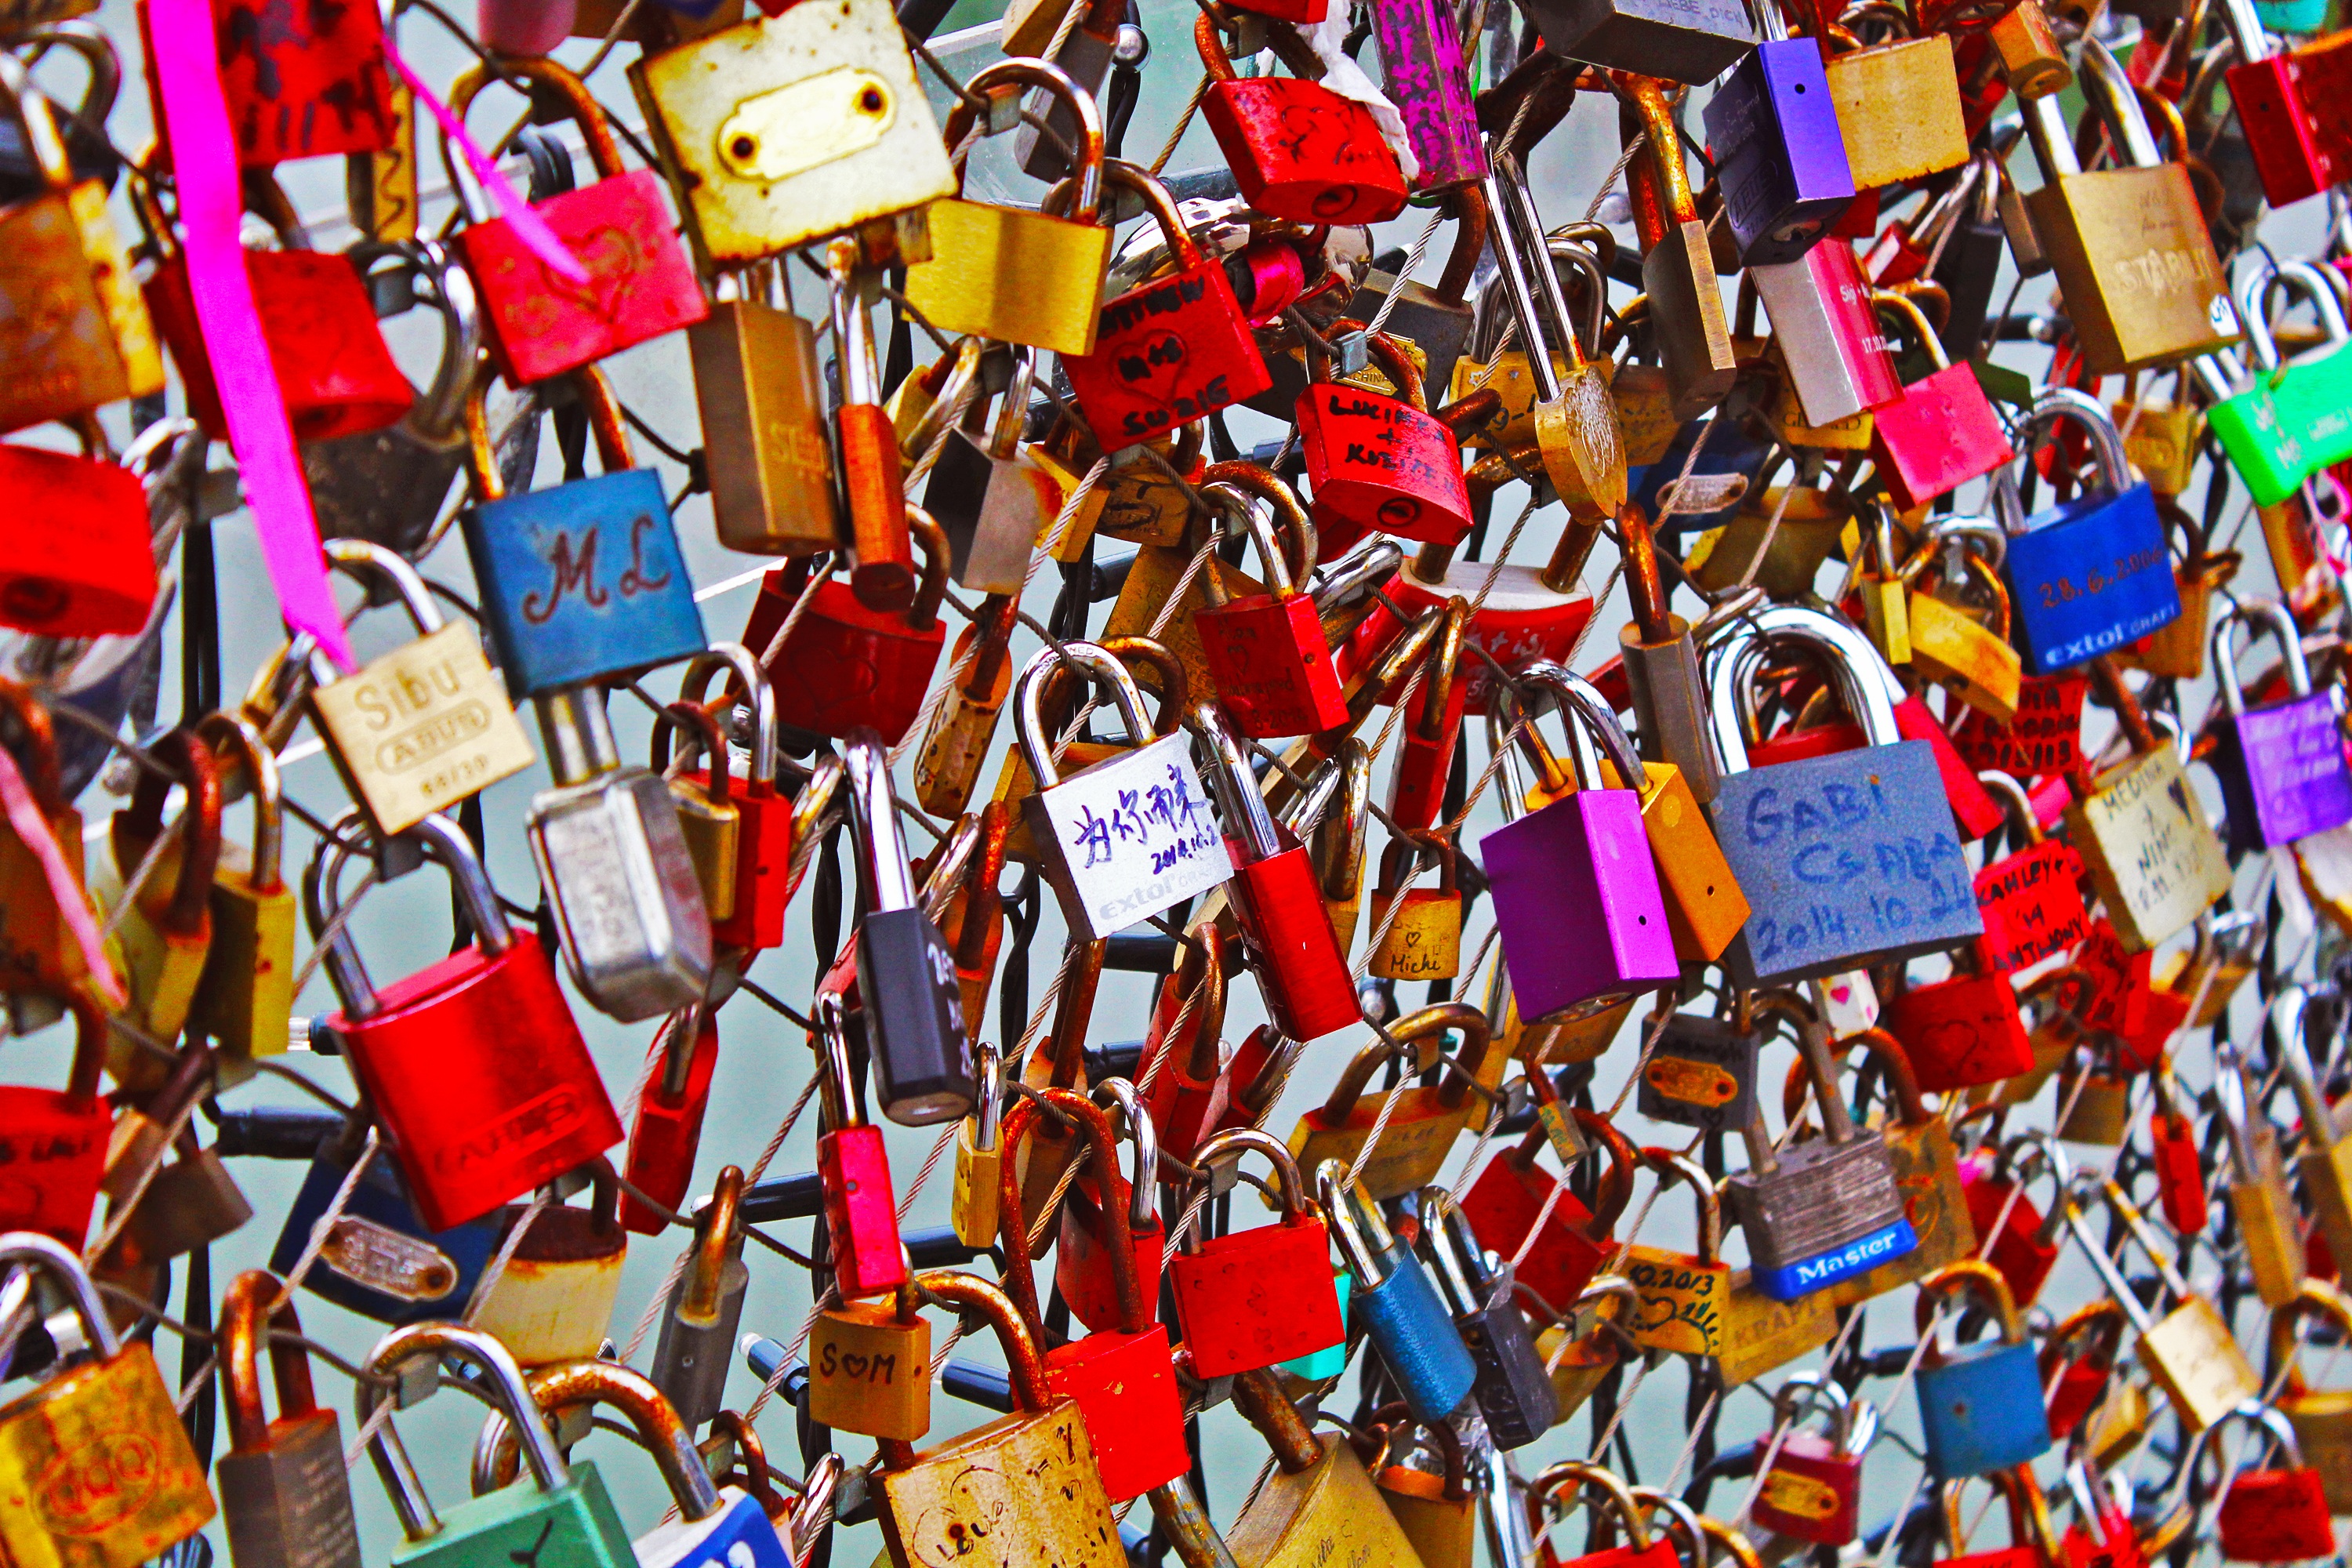
bridge, crowd, europe, color, padlock, art, keys, european, locks, love lock bridge